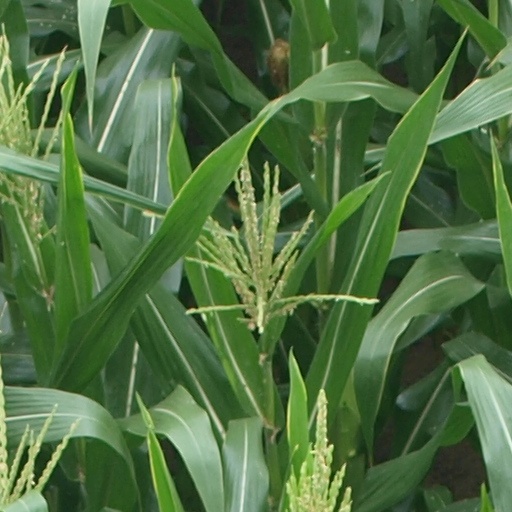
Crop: maize; corn